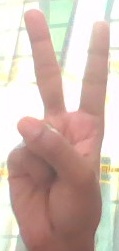
ASL sign: 2